Canada's Sports Hall of Fame

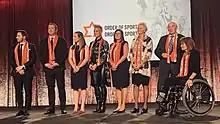
Ceremony for the inaugural members of the hall of fame's Order of Sport, October 2019

In 2019, the hall of fame introduced the People's Choice Award, to recognize an individual sport champion who also contributes to charities and local communities. The inaugural winner of the award was champion golfer and 9-time winner on the LPGA Tour, Brooke Henderson. In the same year, the organization also introduced the Order of Sport Award, which served as a physical award for being inducted to the hall of fame.